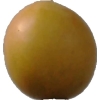
Label: cherry_wax